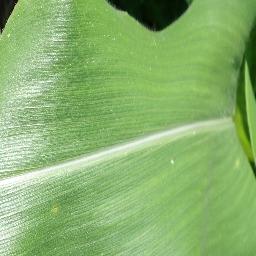
Label: Corn_(Maize)___Healthy